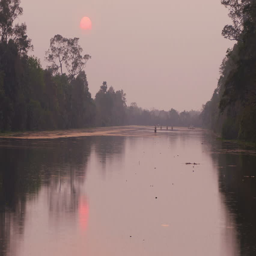
row of boats on the lake at sunset .